Belonostomus

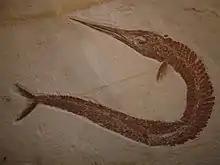
†"B. tenuirostris" (Agassiz, 1835) from the Jurassic of Painten, Germany

The former species "B. acutus" (syn: "B. tenellus" ) and "B. anningiae" from the early-mid Jurassic of England are now thought to be species of the unrelated saurichthyiform "Saurorhynchus". The former species "B. carinatus" from the Hauterivian of Brazil is now thought to be a stem-gar in the family Obaichthyidae. The former species "B. indicus" is now thought to be a true gar, "Lepisosteus indicus". The former species "B. microcephalus" from the Tithonian of Germany is now thought to be a junior synonym of "Aspidorhynchus acustirostris", while "B. flexuosus" is one of "A. crassus". The former species "B. sweeti" is now placed in "Richmondichthys". The former species "B. pygmaeus" from the Tithonian of Germany is thought to be an immature specimen of one of the other Solnhofen "Belonostomus" species.